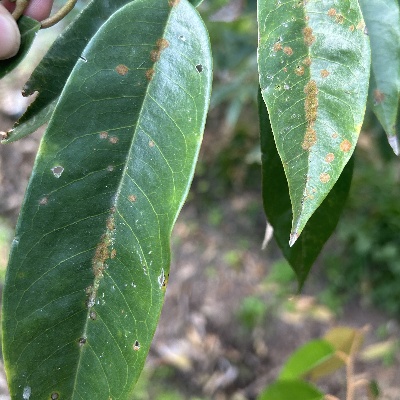
Label: Leaf_Algal